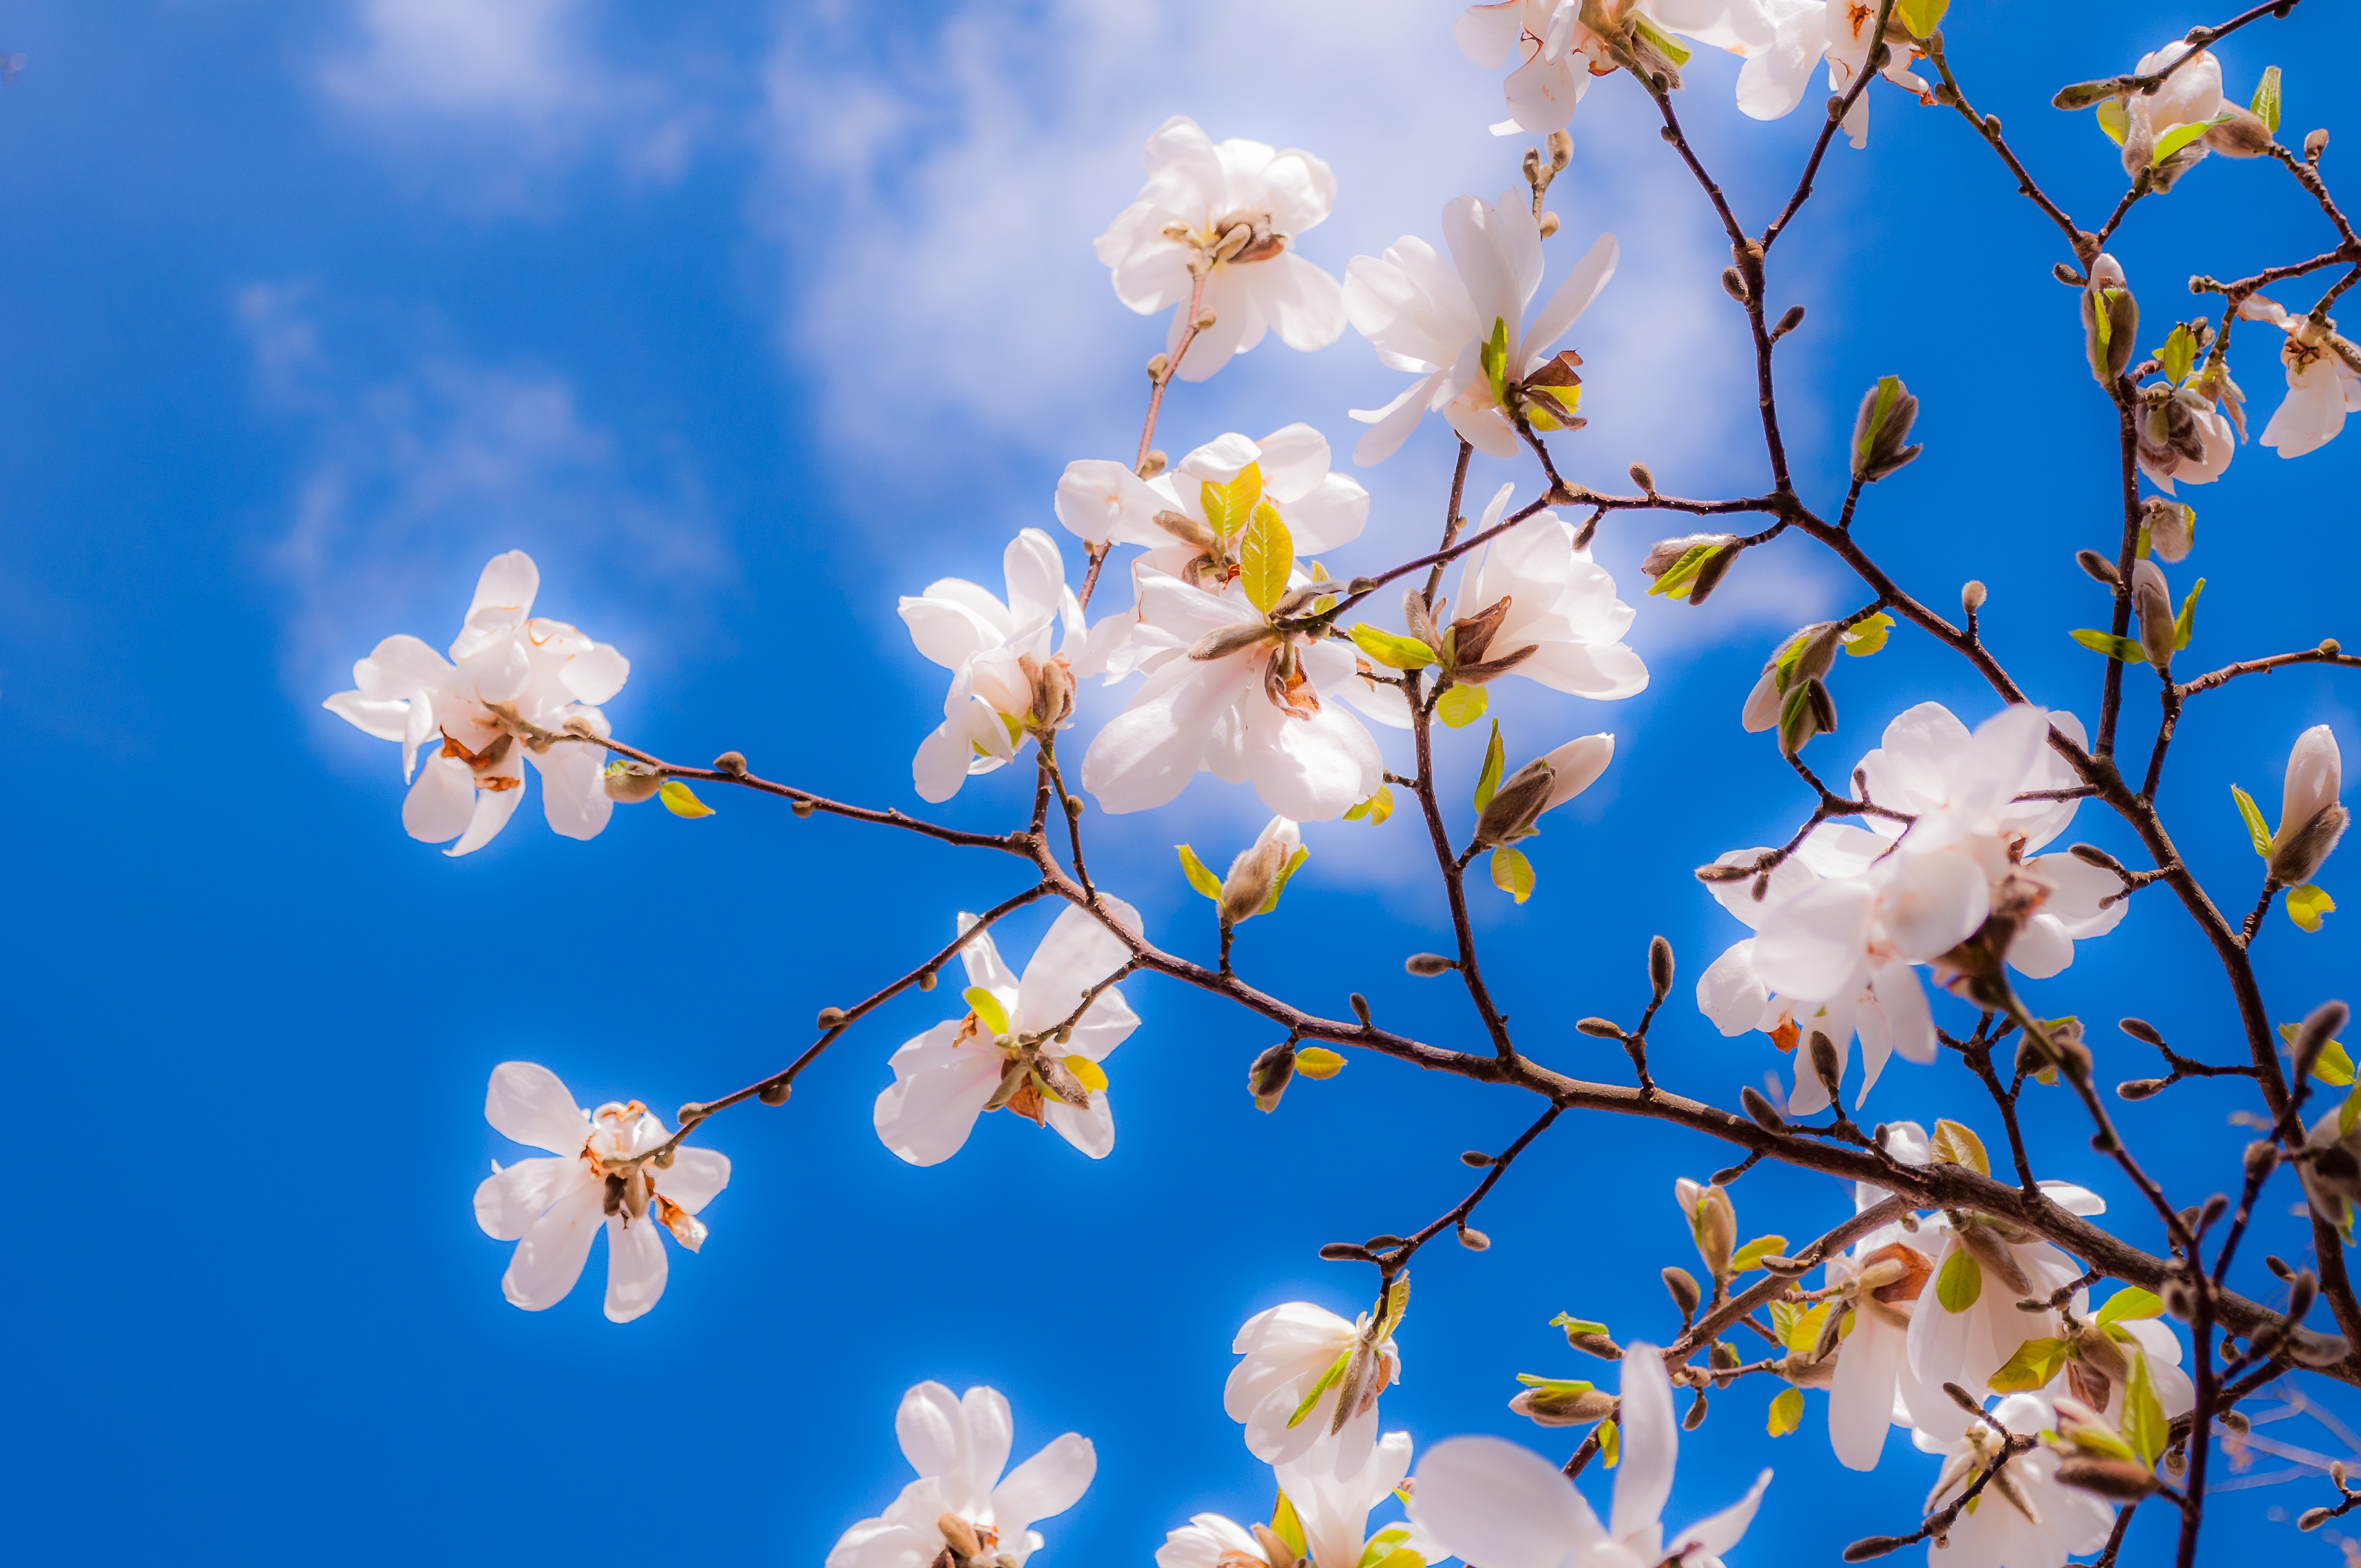
magnolia, flowers, spring, bud, tree, pink, full bloom, fr hlingsbl her, color, spring sunshine, white, sky, clouds, blue, blue sky